A–Z Series

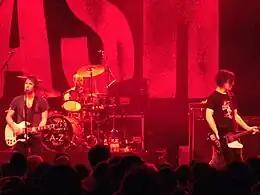
Tim Wheeler, Rick McMurray and Mark Hamilton performing live at O2 ABC in Glasgow in April 2010

The band embarked on a 4 date UK tour consisting of performances at Brighton Concorde 2 on 3 June, Portsmouth Wedgewood Rooms the following day and two dates at the London Bloomsbury Ballroom on 6 and 7 June 2009. At the performances they showcased new material, including "Space Shot", "True Love 1980" and "Return of White Rabbit".